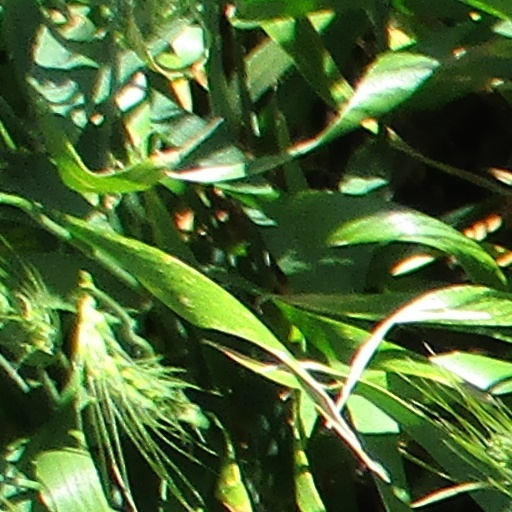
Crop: wheat